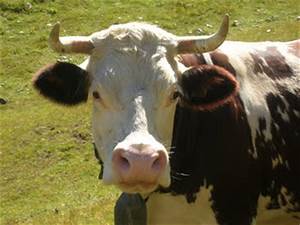
Label: cow